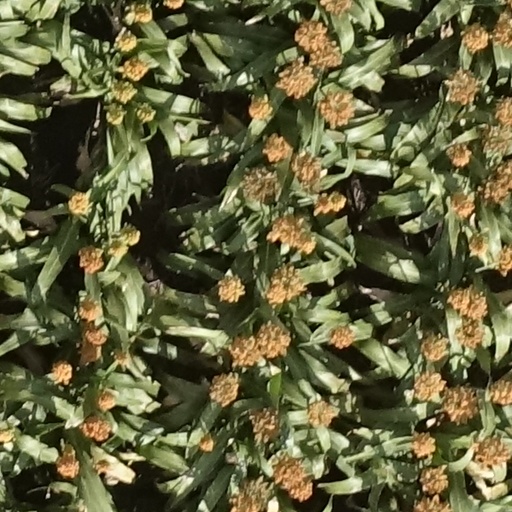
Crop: sorghum